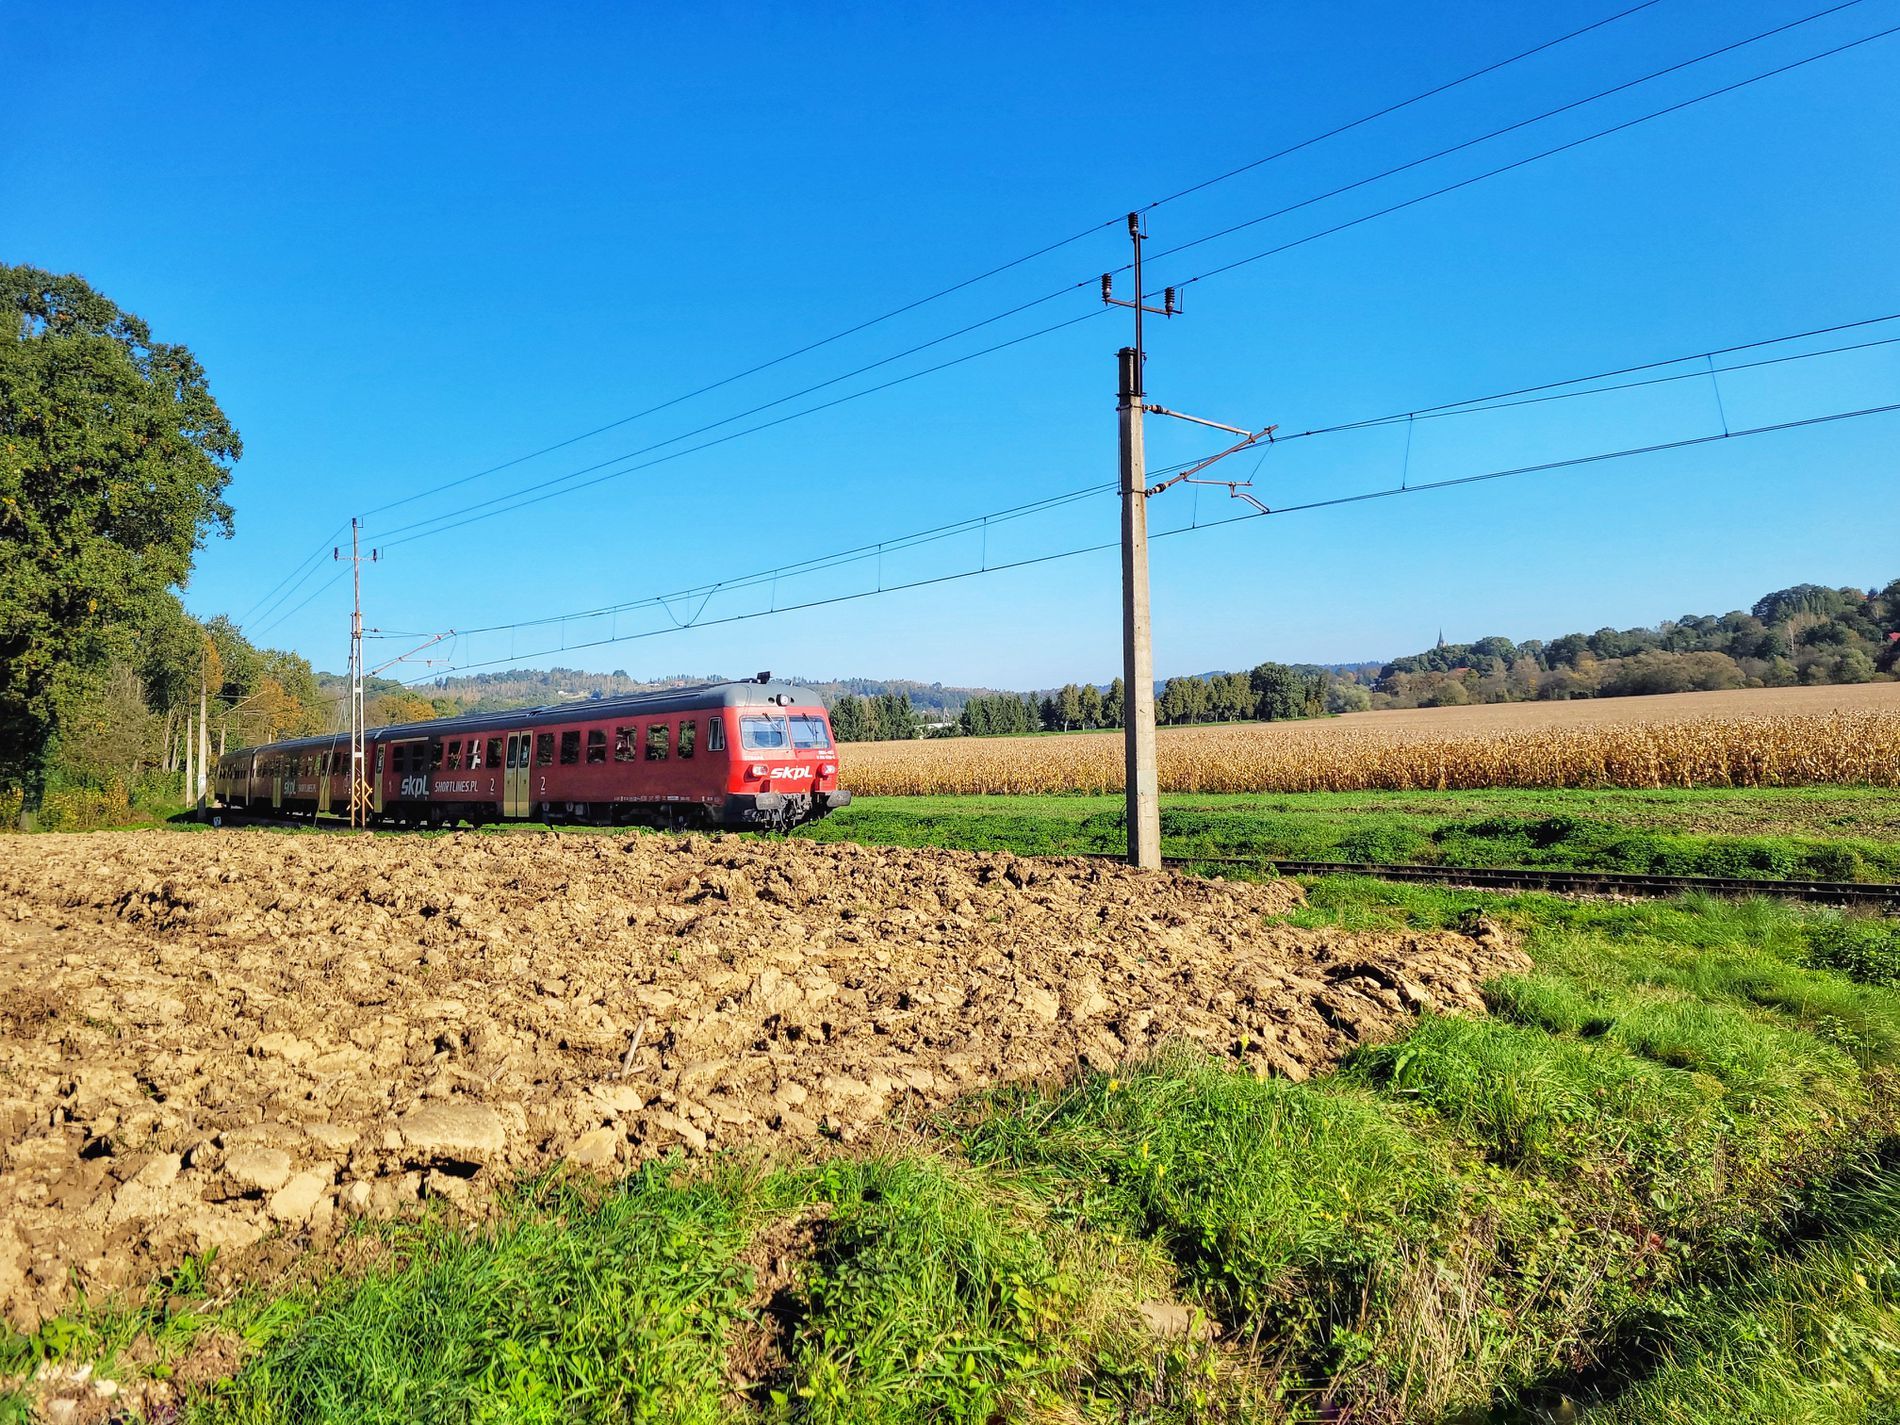
Countryside Train.
A picture of a red train passing through a rural area with green fields yellow fields and a clear blue sky in a relaxing scene.
An image taken in natural daylight shows a red train running on tracks amidst stunning natural scenery with the colors of the train blending harmoniously with the green fields and yellow crops under a bright blue sky. The overall mood is calming.
Labels: Utility Pole, Nature, Outdoors, Scenery, Railway, Transportation, Train, Vehicle, Ground, Locomotive, Electricity towers, sky, Agricultural Field, countryside
Camera: samsung SM-G781B
Aperture: F1.8
Exposure: 1/2077 sec
ISO: 40
Focal length: 5.4 mm